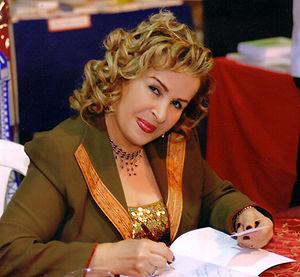
Photo d'Ezza Agha-Malak lors de la signature d'un de ses ouvrages. العربية: عزة أغا ملك (مواليد 1942) روائية وشاعرة وناقدة وكاتبة مقالات فرنسية لبنانية المولد
Ezza Agha-Malak, née le 14 juillet 1942 à Tripoli, est une poète, romancière, essayiste, critique littéraire et universitaire française d'origine libanaise. Elle a été directrice de recherches pendant plus d'un quart de siècle.